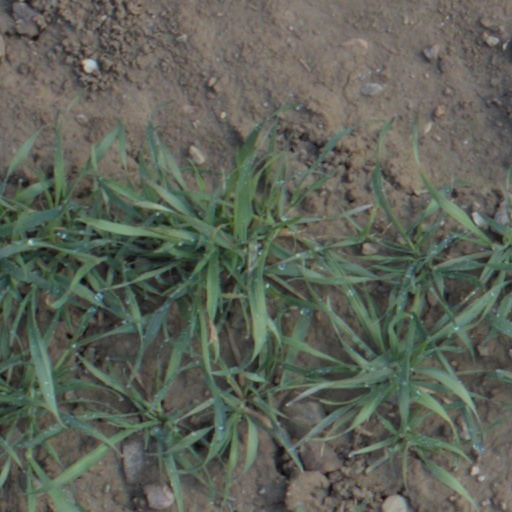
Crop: wheat